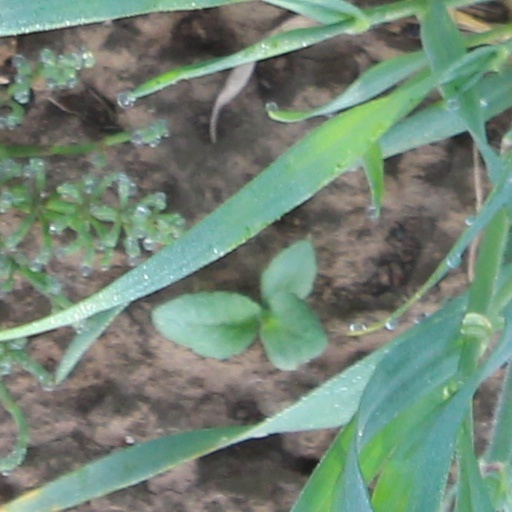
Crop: wheat